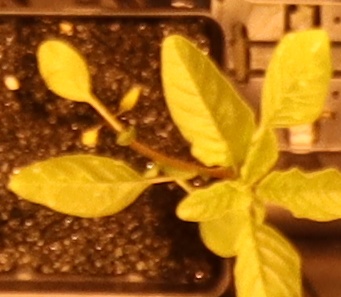
Label: Waterhemp